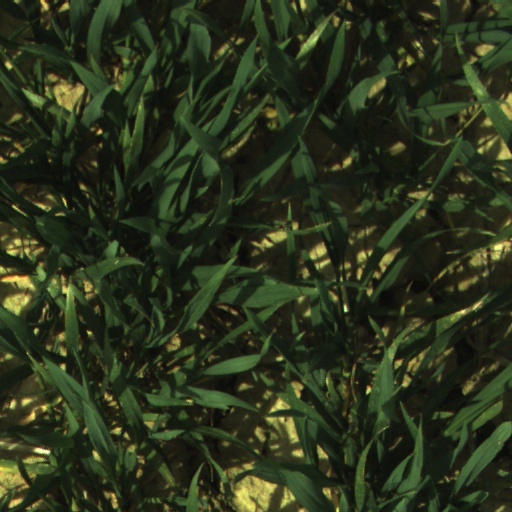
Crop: wheat